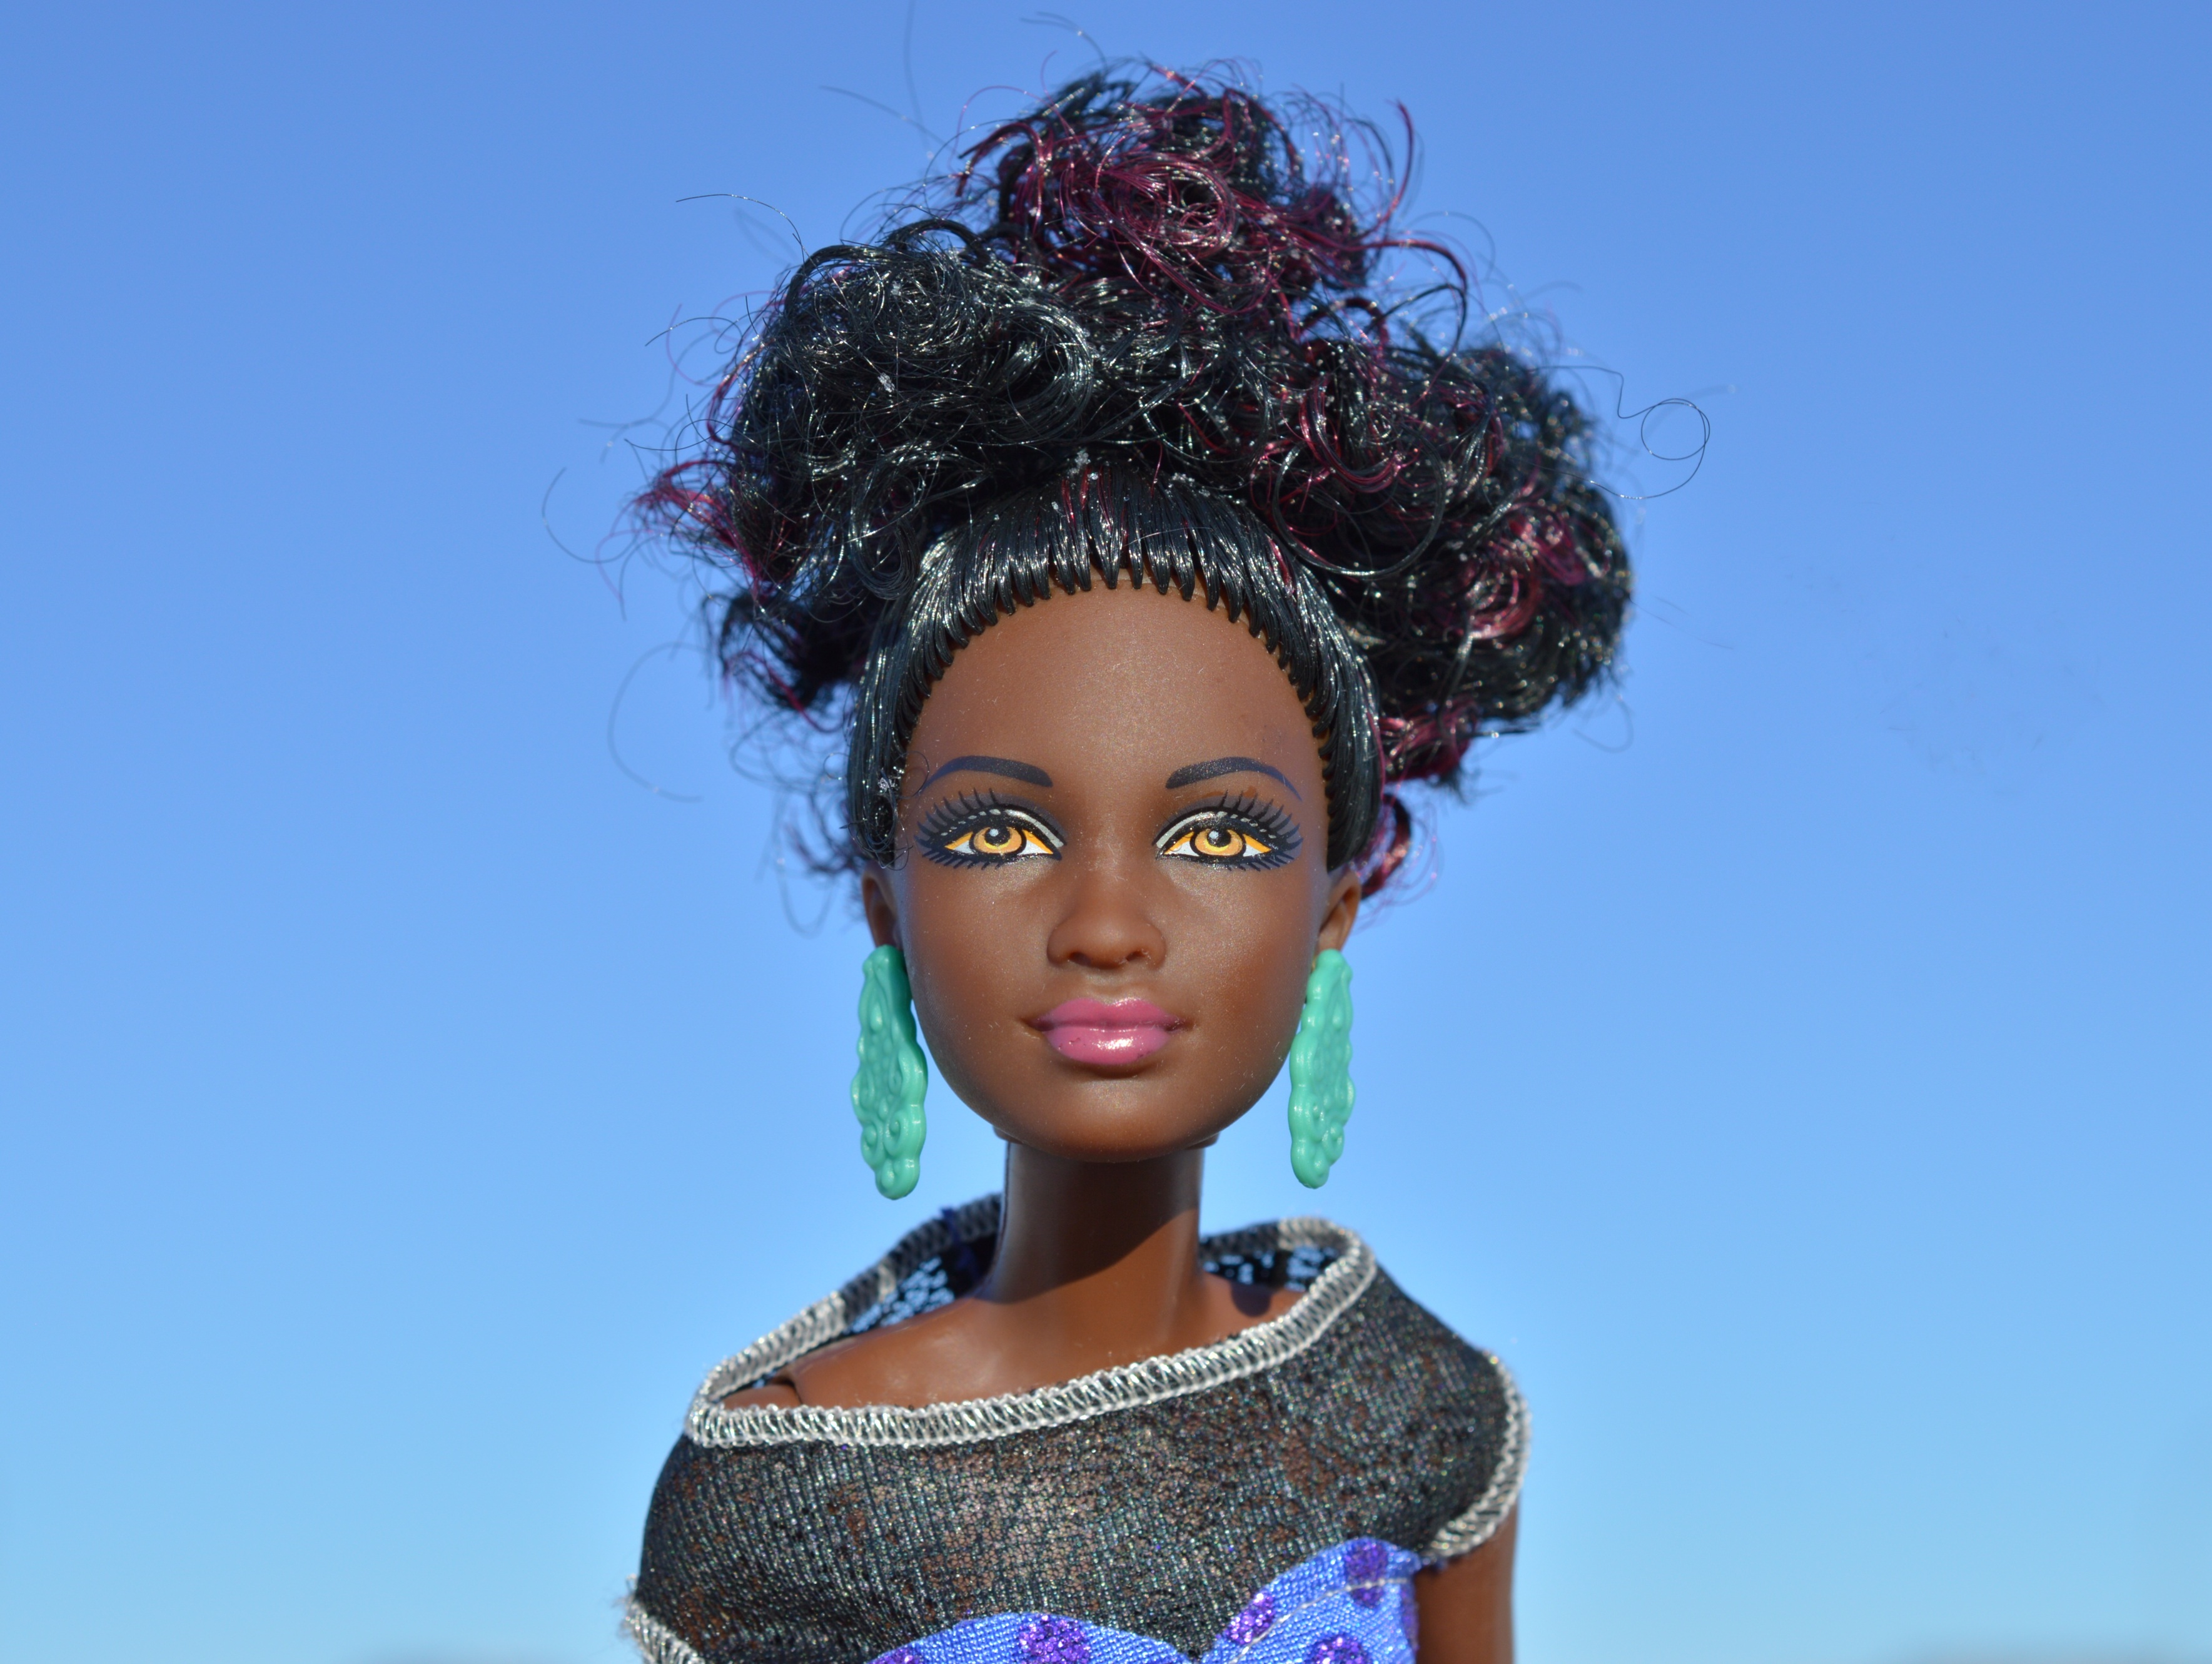
hair, female, portrait, model, fashion, blue, clothing, black, toy, hairstyle, ethnic, posing, face, doll, earrings, head, pretty, costume, african, attractive, barbie, african american, ethnicity, black woman